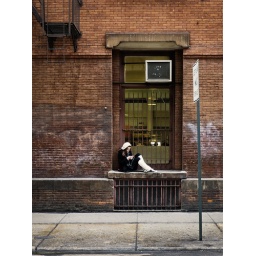
girl in window